Big Buck Bunny

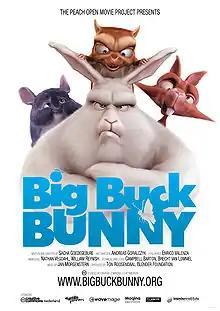
Film poster

Big Buck Bunny (code-named Project Peach) is a 2008 animated comedy short film featuring animals of the forest, made by the Blender Institute, part of the Blender Foundation. Like the foundation's previous film, "Elephants Dream", the film was made using Blender, a free and open-source software application for 3D computer modeling and animation developed by the same foundation. Unlike that earlier project, the tone and visuals departed from a cryptic story and dark visuals to one of comedy, cartoons, and light-heartedness.